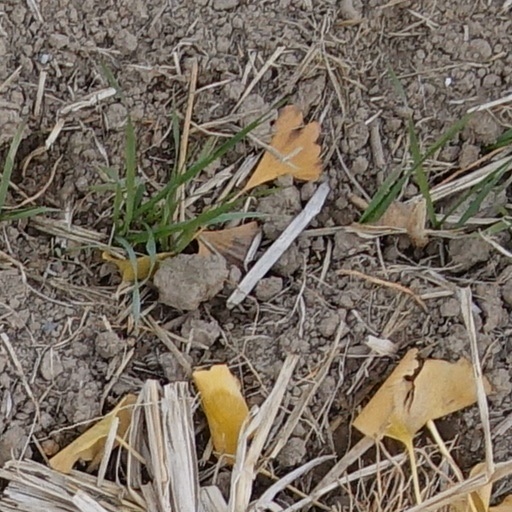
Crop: wheat